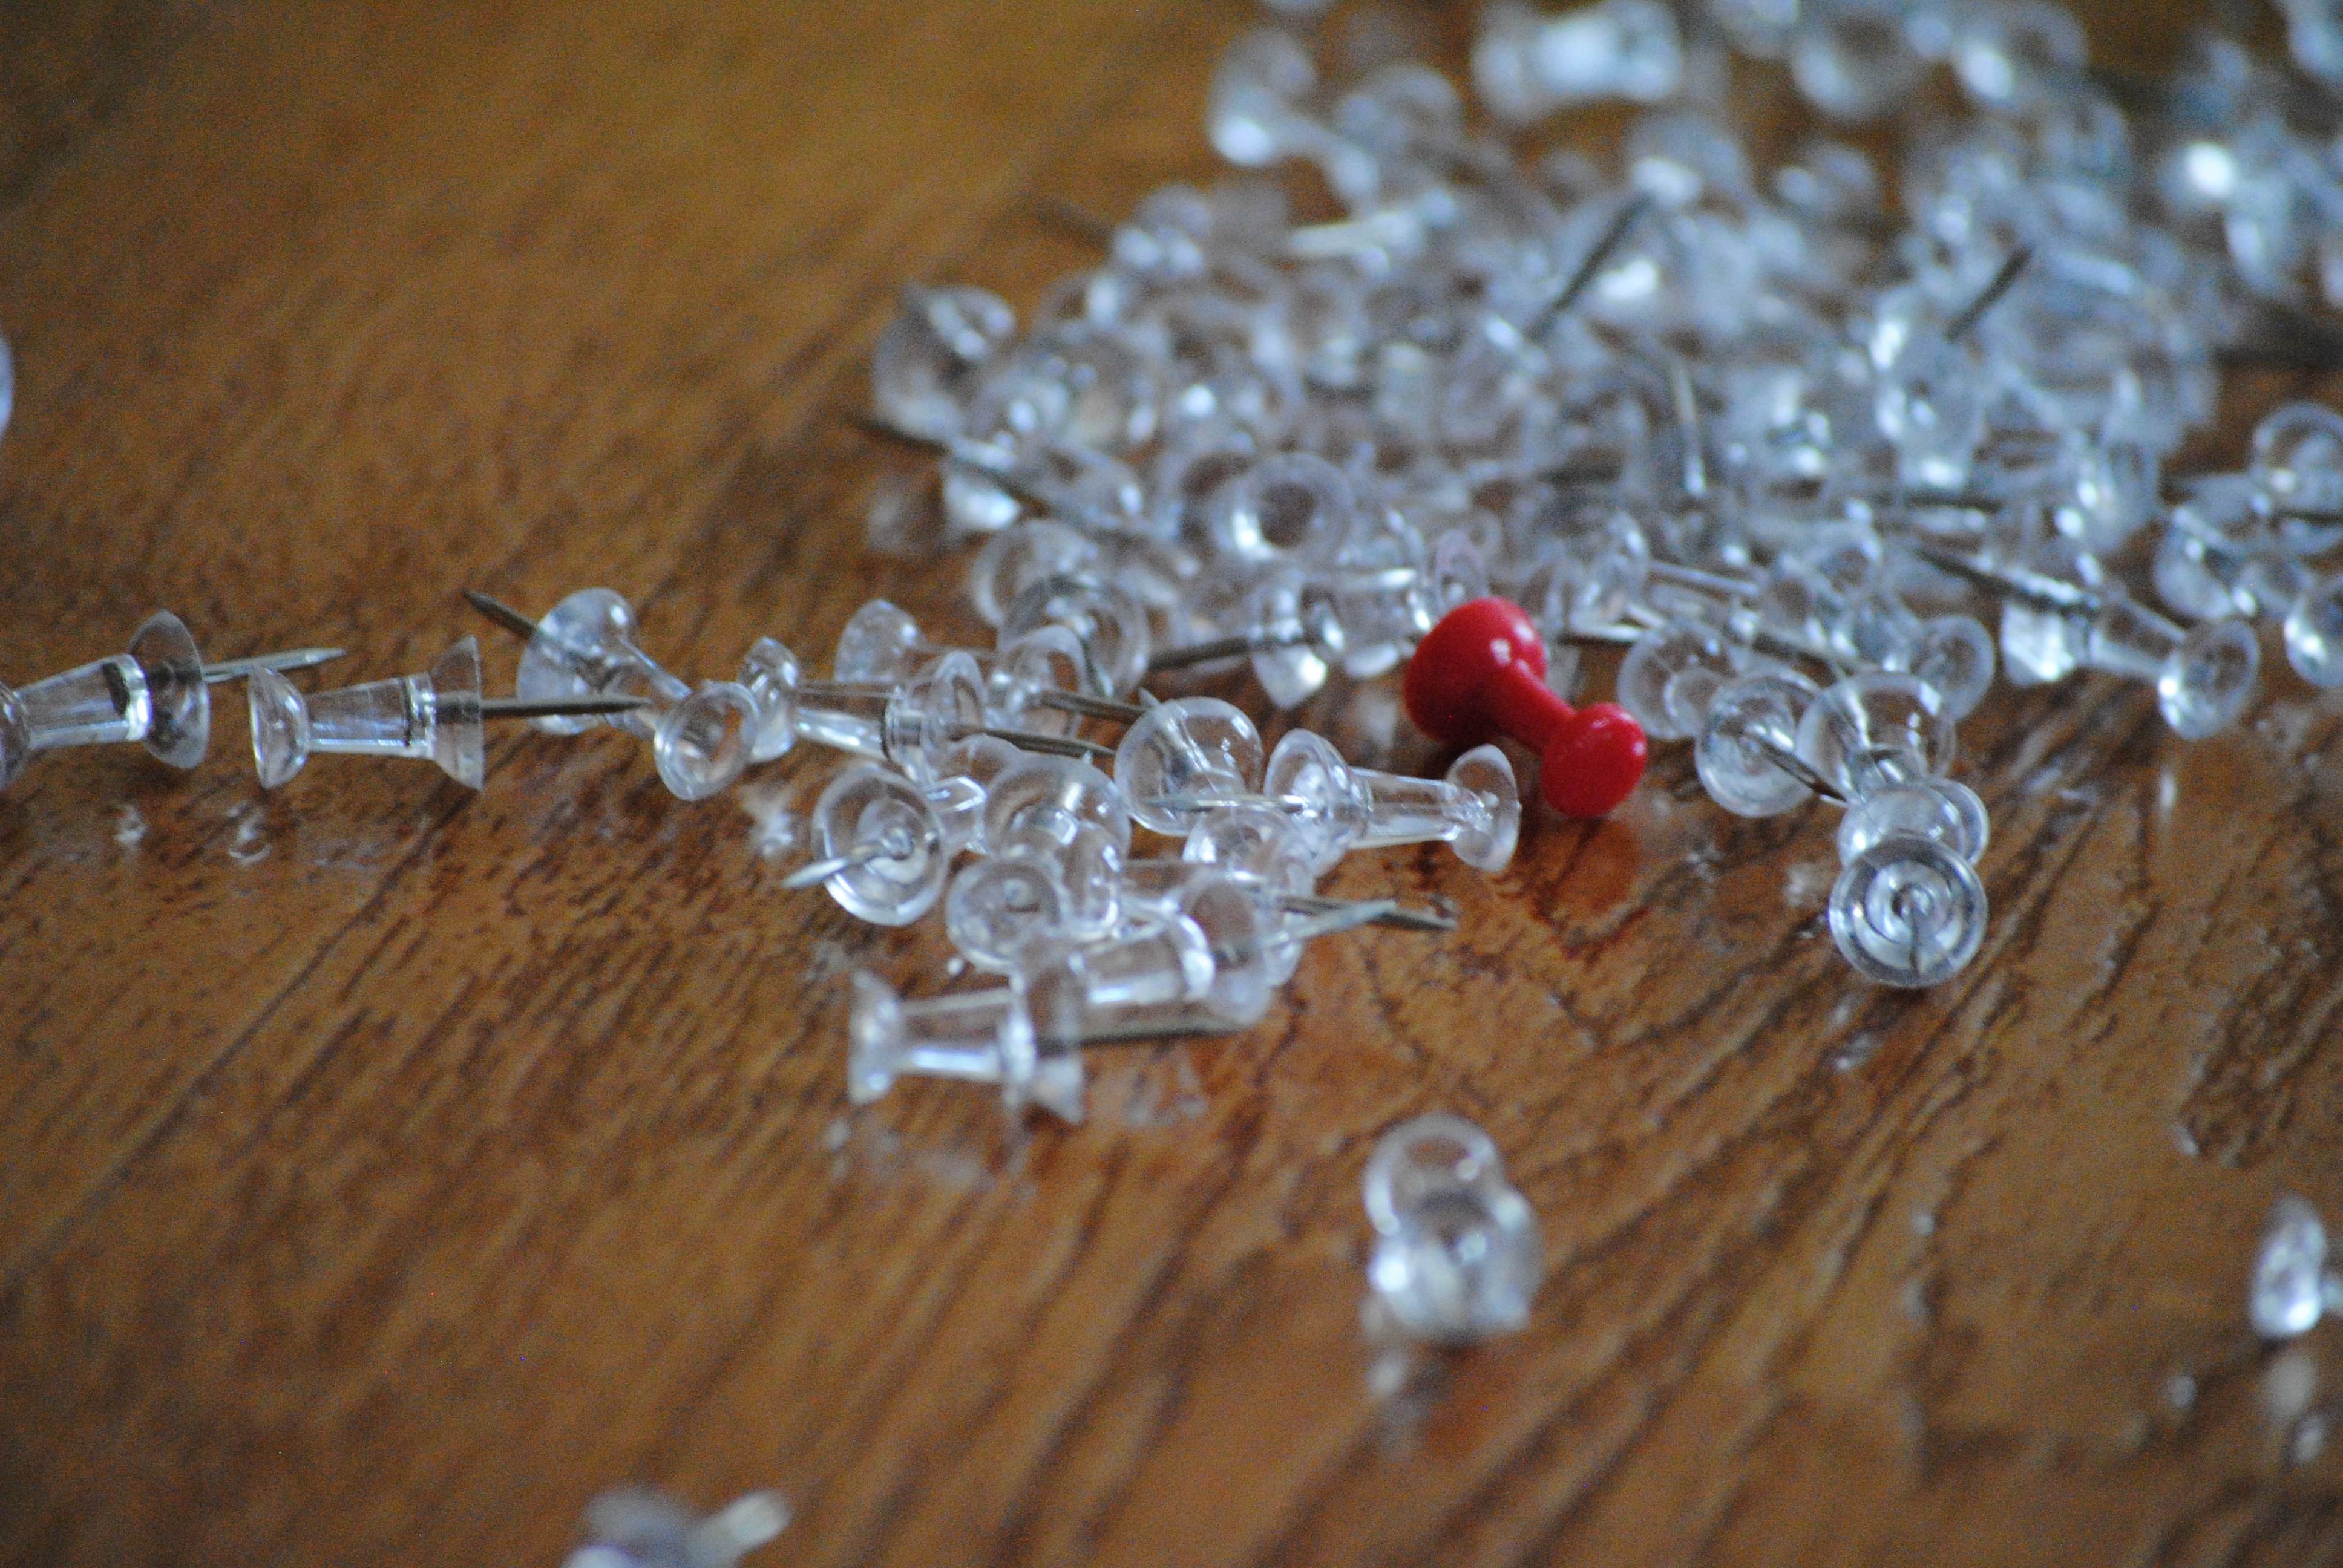
computer, board, white, plastic, flower, tool, red, collection, symbol, macro, shadow, office, blue, empty, business, set, paper, material, note, button, blank, jewellery, pin, drawing, design, stationery, school, supplies, icon, notice, push, reminder, thumb, nobody, pushpin, memo, render, fashion accessory, tack, thumbtacks